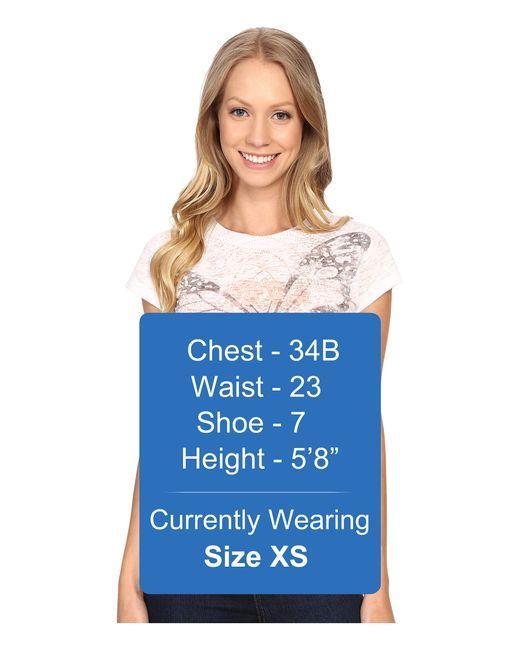
Babyrosa Rundhals-Top mit Schmetterlingsdruck für Damen